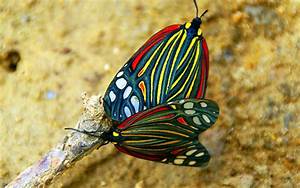
Label: farfalla